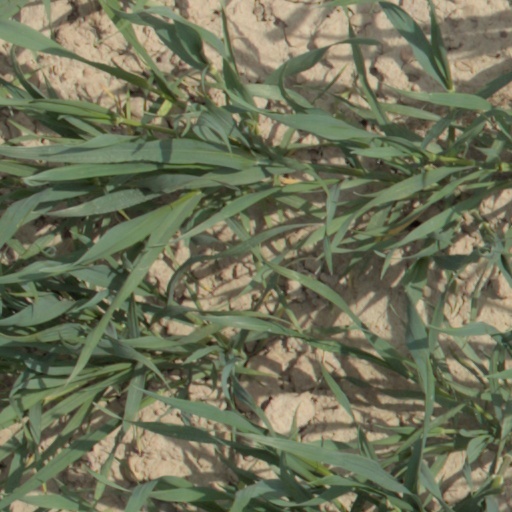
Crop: wheat